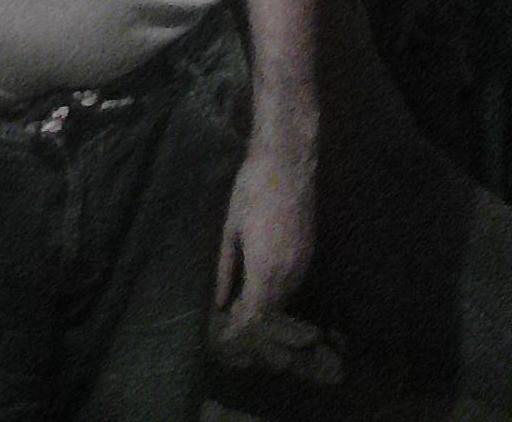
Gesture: no_gesture